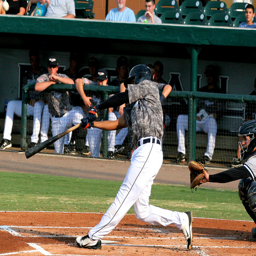
the batter has just hit the ball so sad for the catcher
A baseball player swinging a bat as other people watch.
The baseball player is taking a good swing at the ball.
A man swinging a baseball bat on a field.
a boy playng baseball is in a base ball field